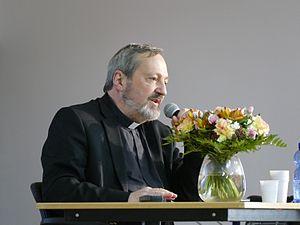
Mgr Pascal Gollnisch, directeur de l'Œuvre d'Orient, au Lycée Saint-Jean-d'Hulst à Versailles (Yvelines, Île-de-France, France).
L’Œuvre d’Orient est une association française au service des chrétiens d'Orient depuis plus de 160 ans. Elle donne aux évêques, aux prêtres et aux communautés religieuses, ainsi qu'à des volontaires bénévoles, les moyens d’accomplir leurs missions – éducation, soins et aide sociale, action auprès des communautés, culture et patrimoine – dans 23 pays, principalement au Proche-Orient, dans la Corne de l'Afrique, en Europe de l'Est et en Inde.
Pascal Gollnisch, né le 17 novembre 1952 à Neuilly-sur-Seine, est un prélat catholique français, directeur général de l'Œuvre d'Orient depuis 2010, vicaire général de l'ordinariat des catholiques orientaux en France depuis 2014 et chorévêque de l'Église syriaque catholique ainsi qu'archimandrite de l'Église grecque-catholique melkite depuis 2015.